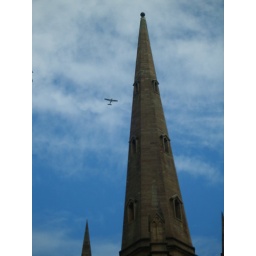
A light plane flying over the spire of Hillsborough Parish Church